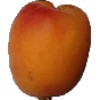
Label: apricot